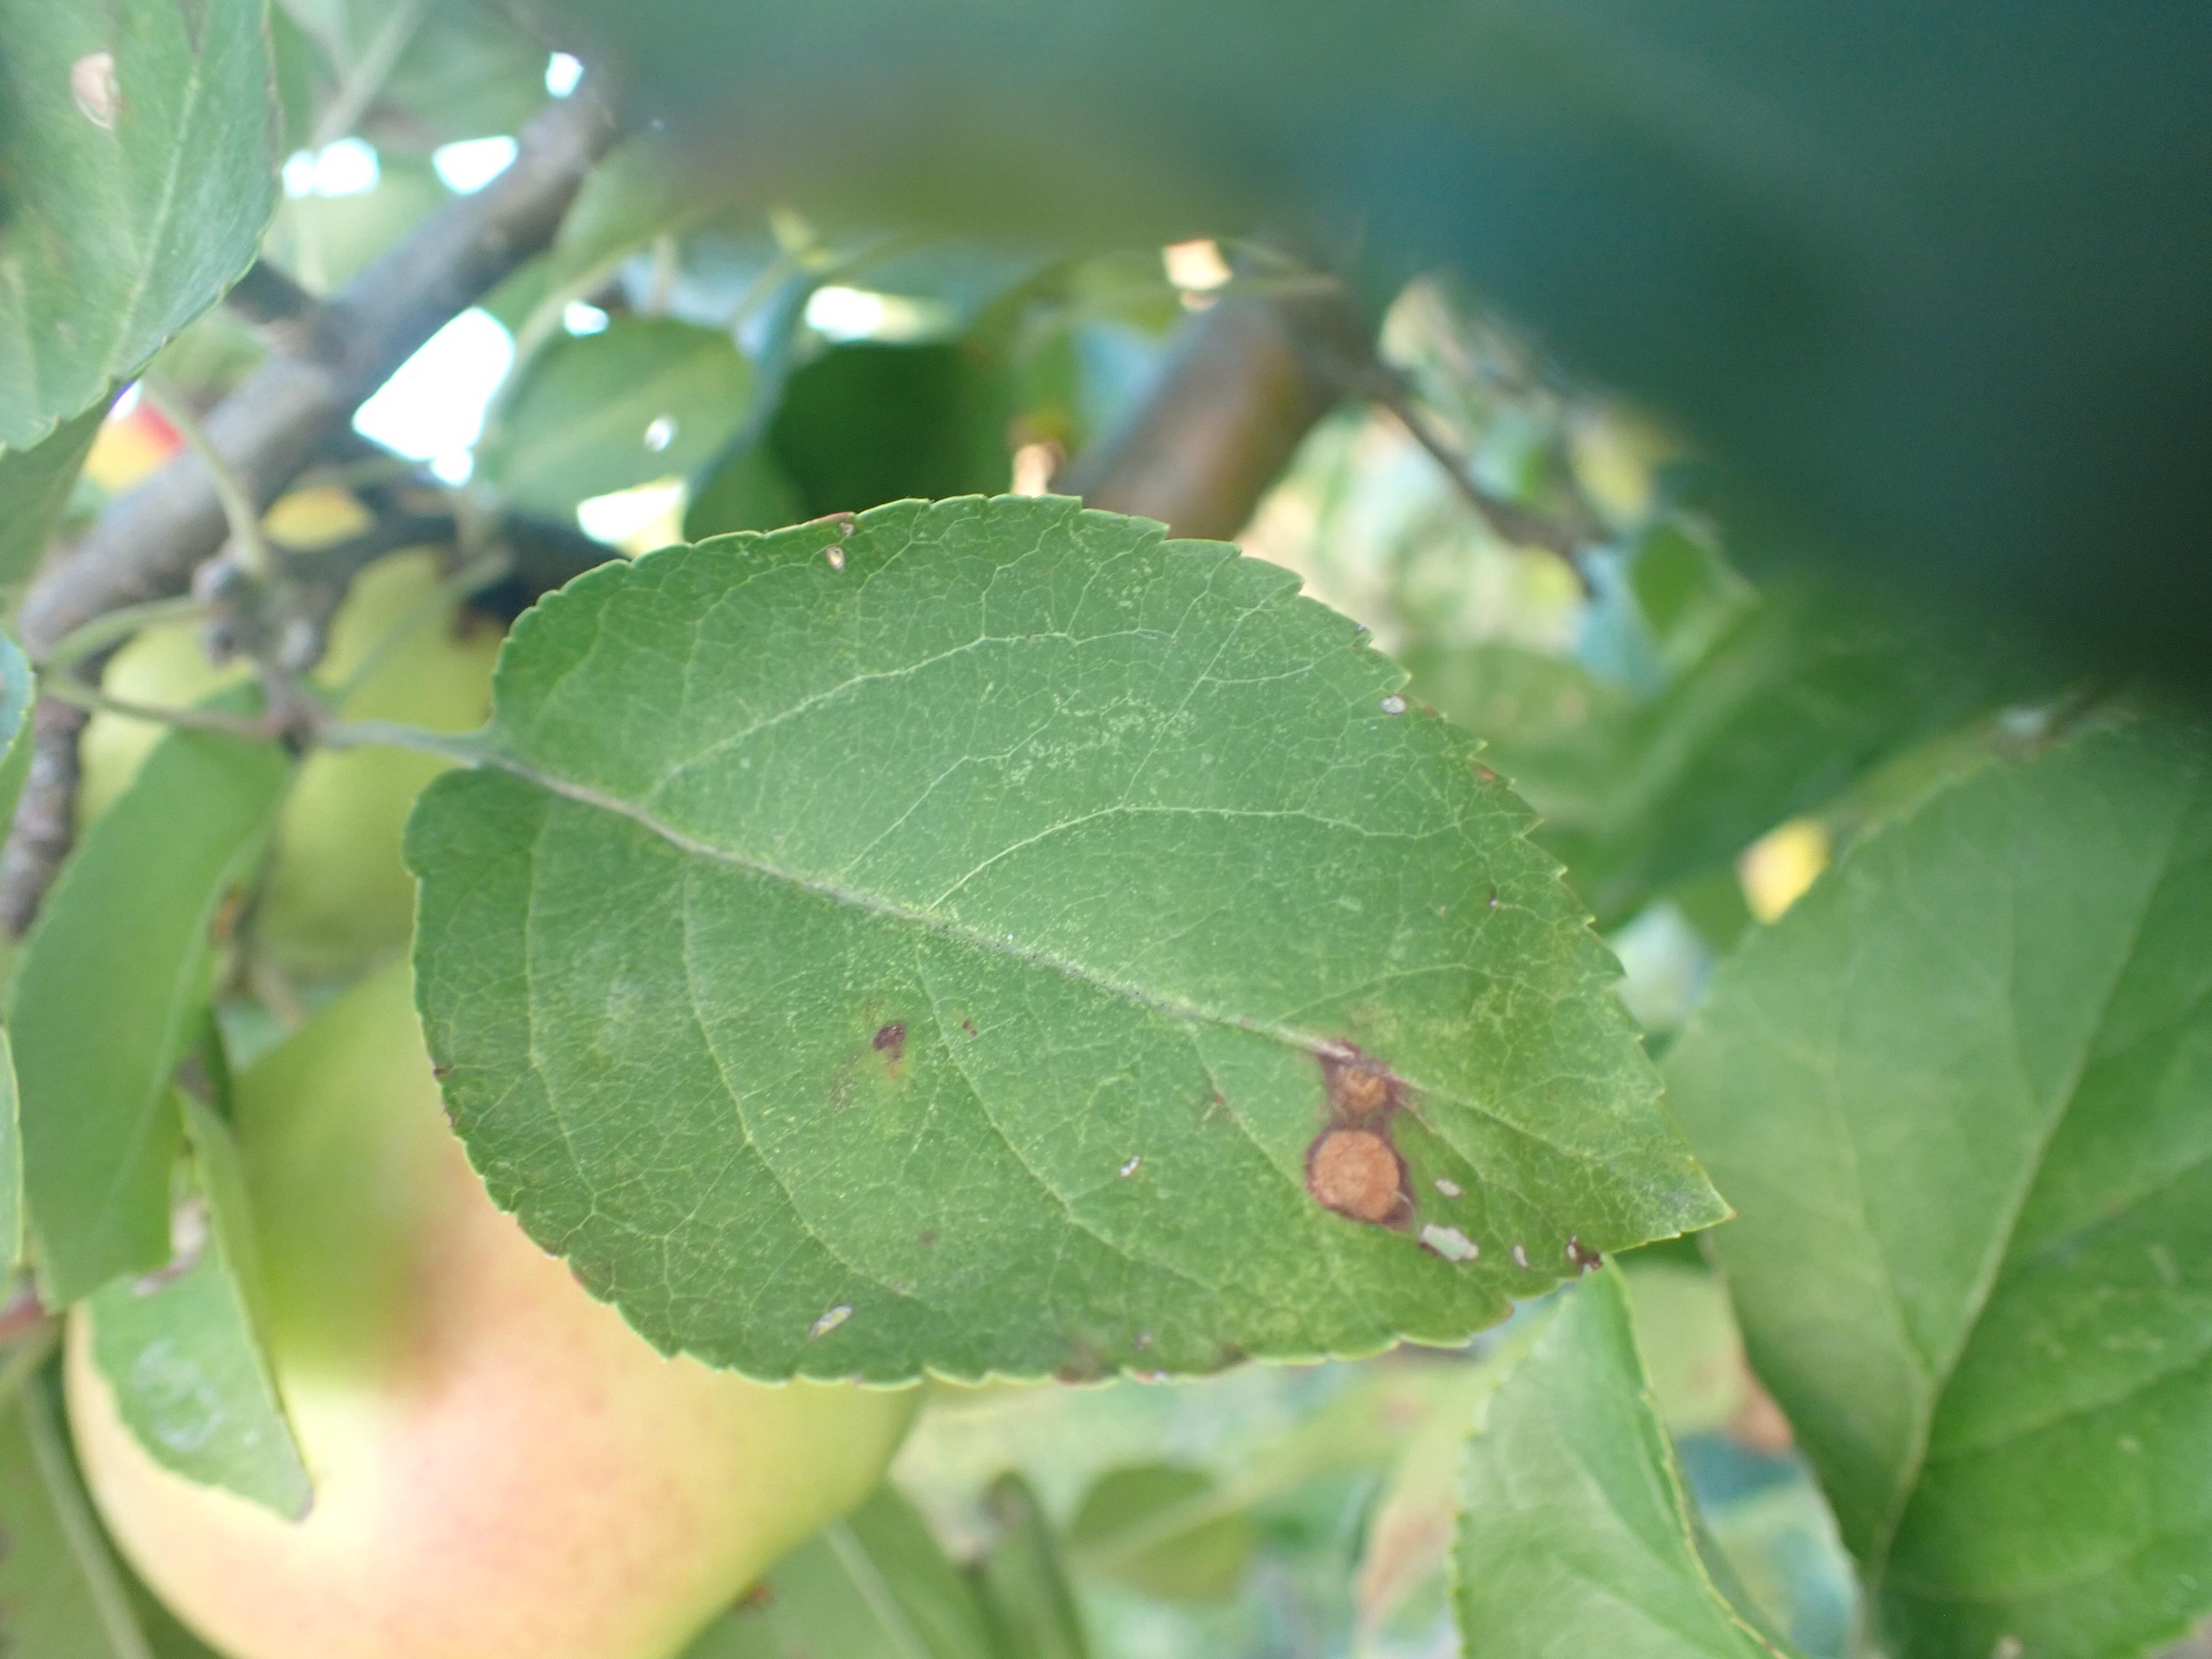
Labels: frog_eye_leaf_spot, complex